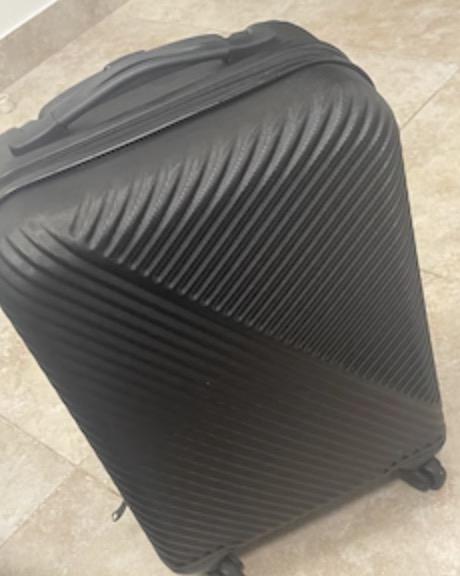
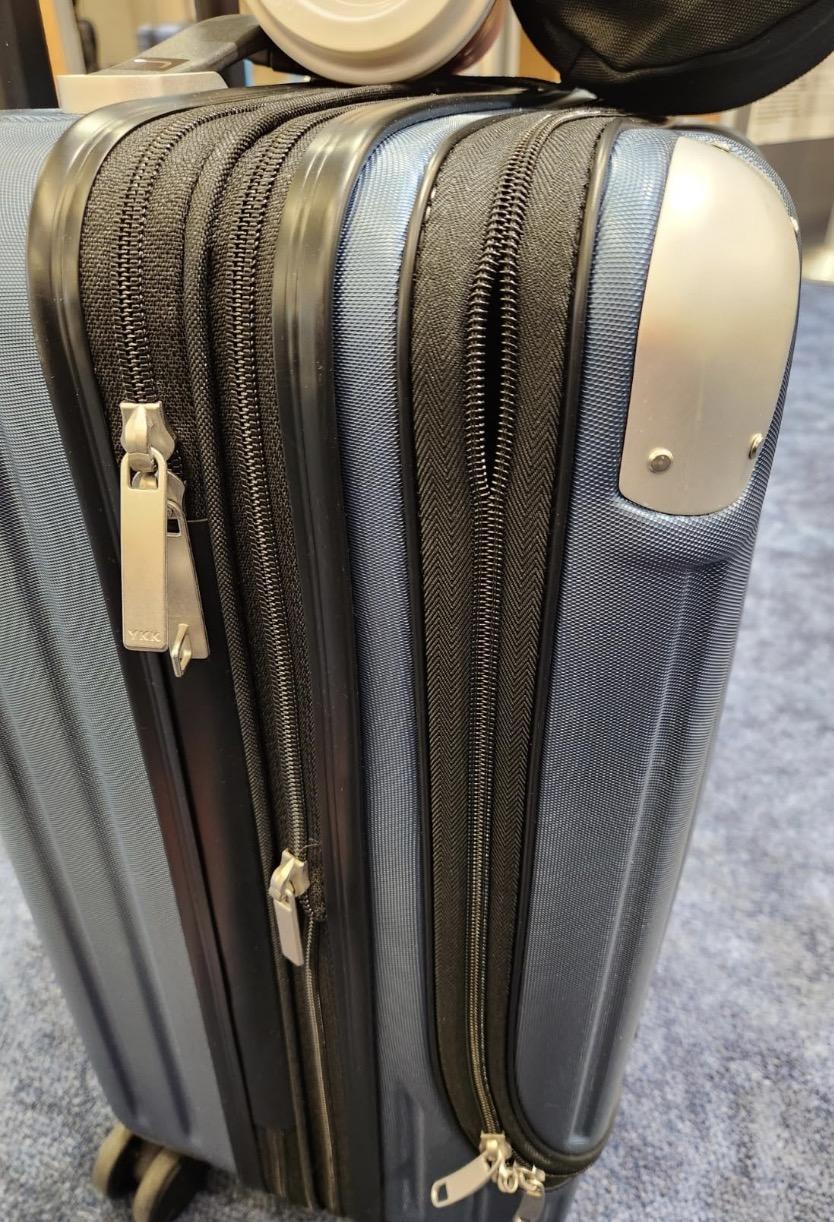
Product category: items_tea
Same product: no